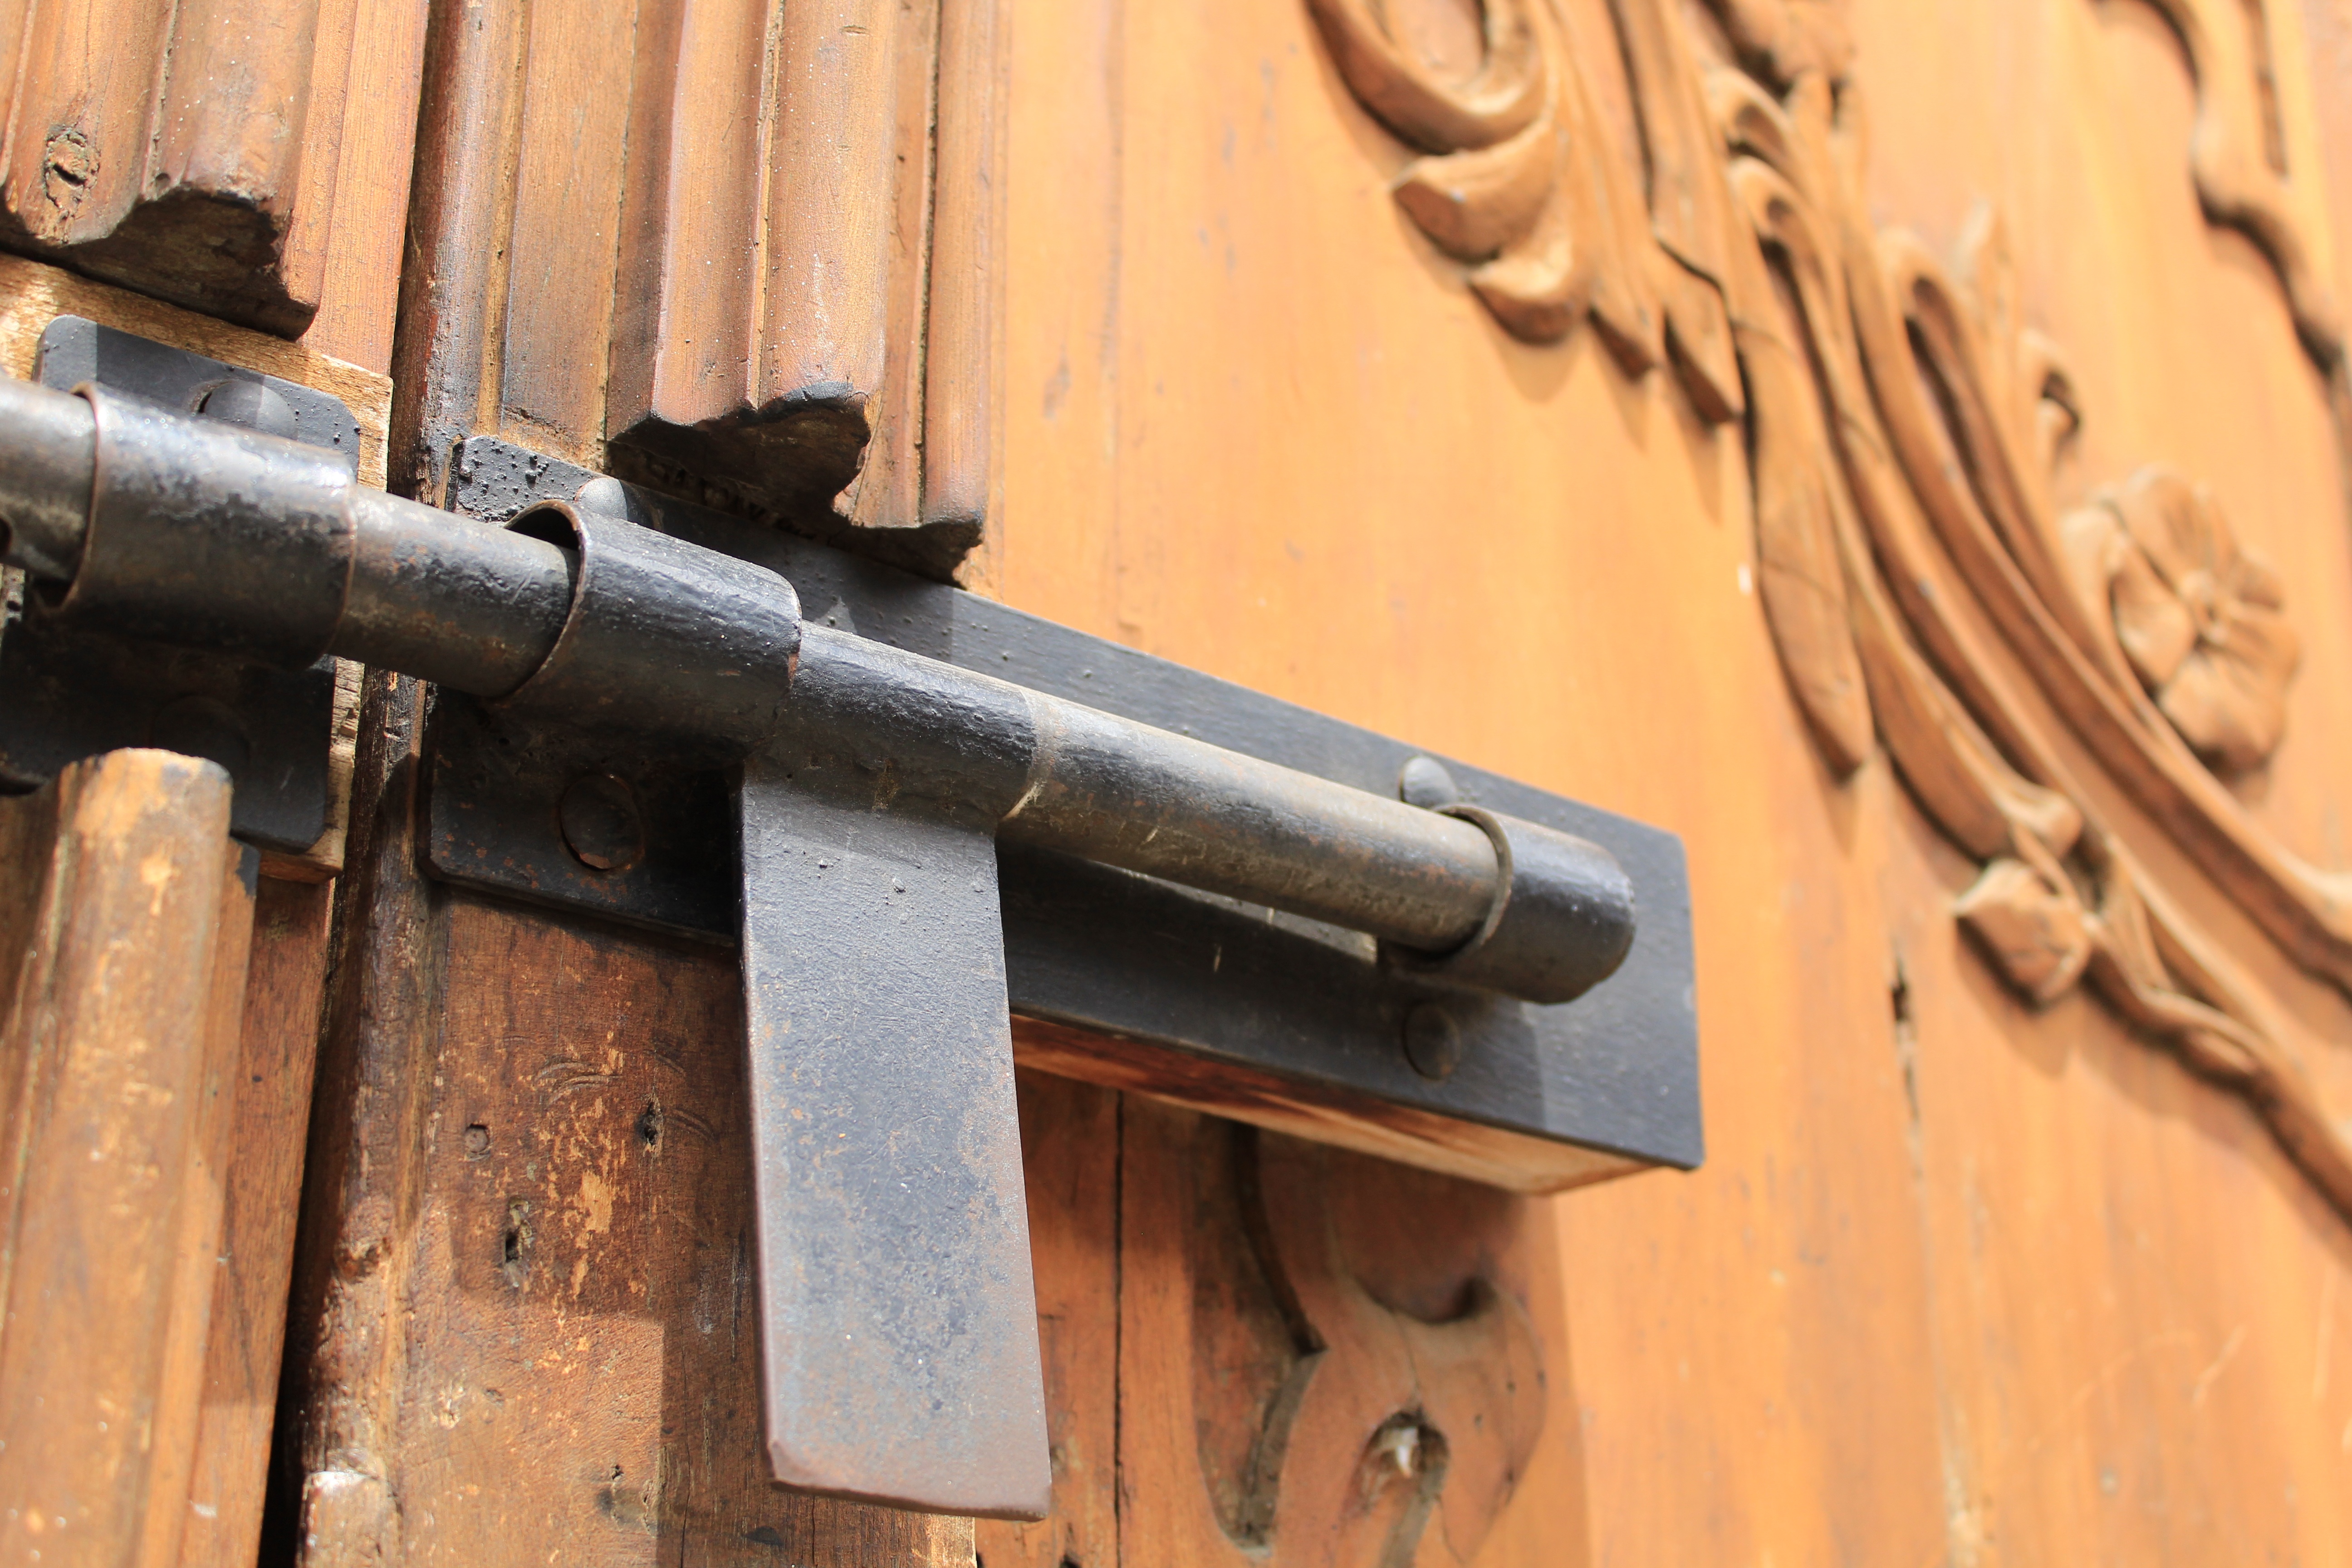
wood, weapon, gun, carving, firearm, man made object